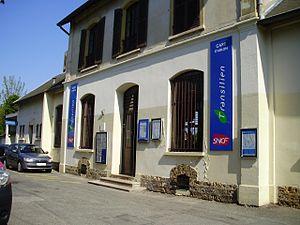
Entrée de la gare d'Ablon, à Ablon-sur-Seine, Val-de-Marne, France
Ablon-sur-Seine, anciennement Ablon, aussi orthographié Ablons, est une commune française située dans le département du Val-de-Marne en région Île-de-France.